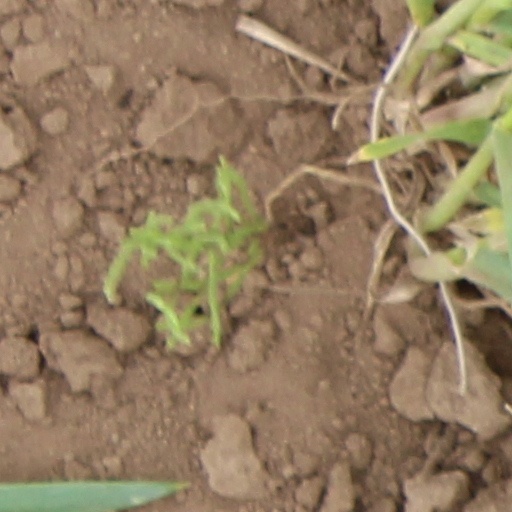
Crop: wheat